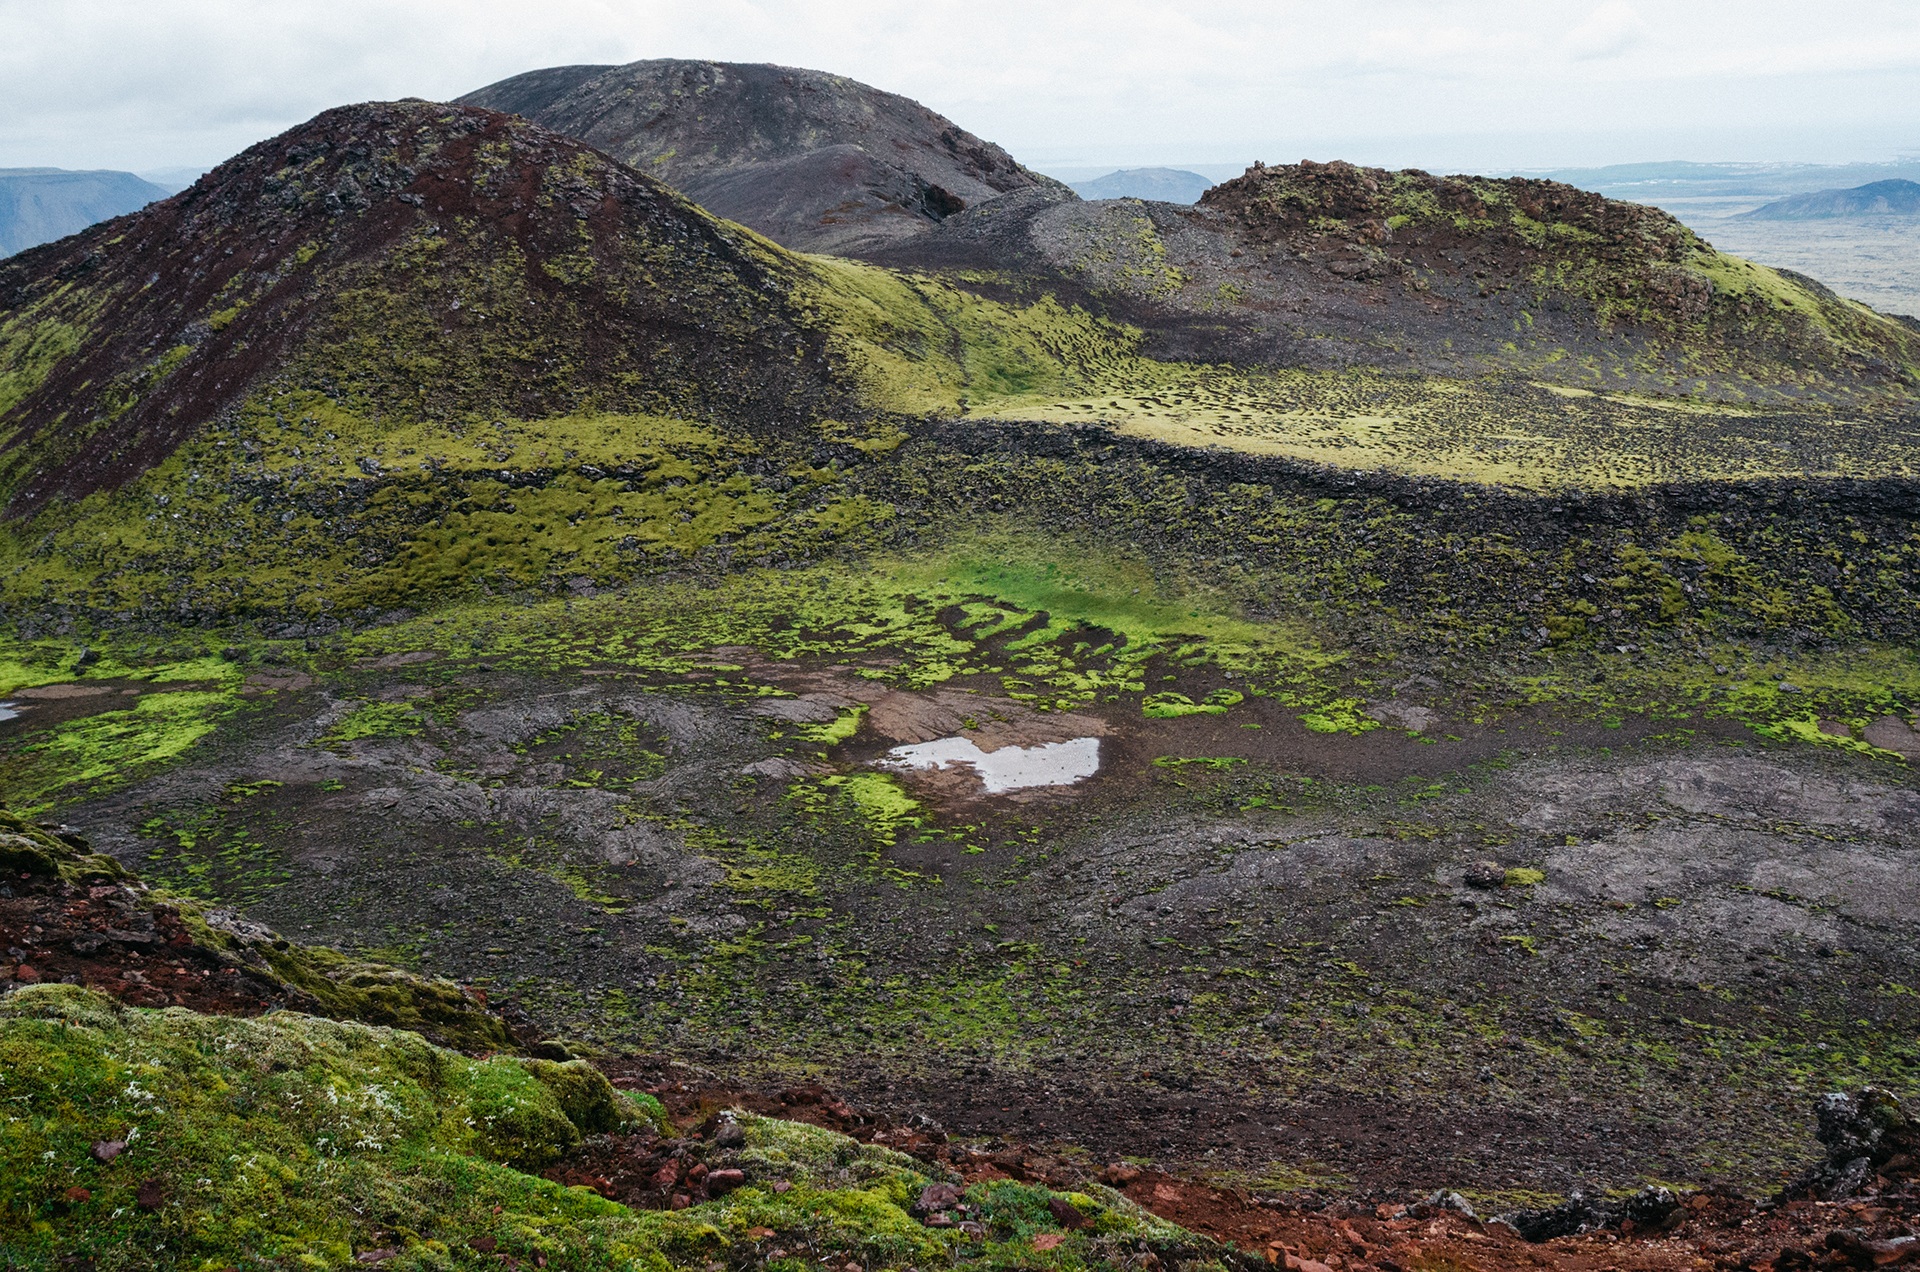
landscape, sea, coast, nature, outdoor, rock, wilderness, walking, mountain, hiking, hill, lake, adventure, backpack, peak, valley, mountain range, cliff, volcano, crater, leisure, highland, terrain, ridge, geology, trekking, vegetation, plateau, fell, top, loch, tundra, rural area, landform, mountain pass, geographical feature, mountainous landforms